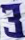
Number: 3